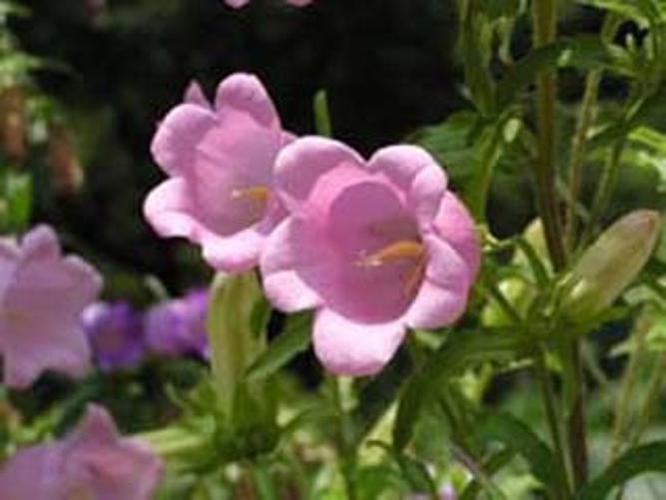
Label: canterbury bells